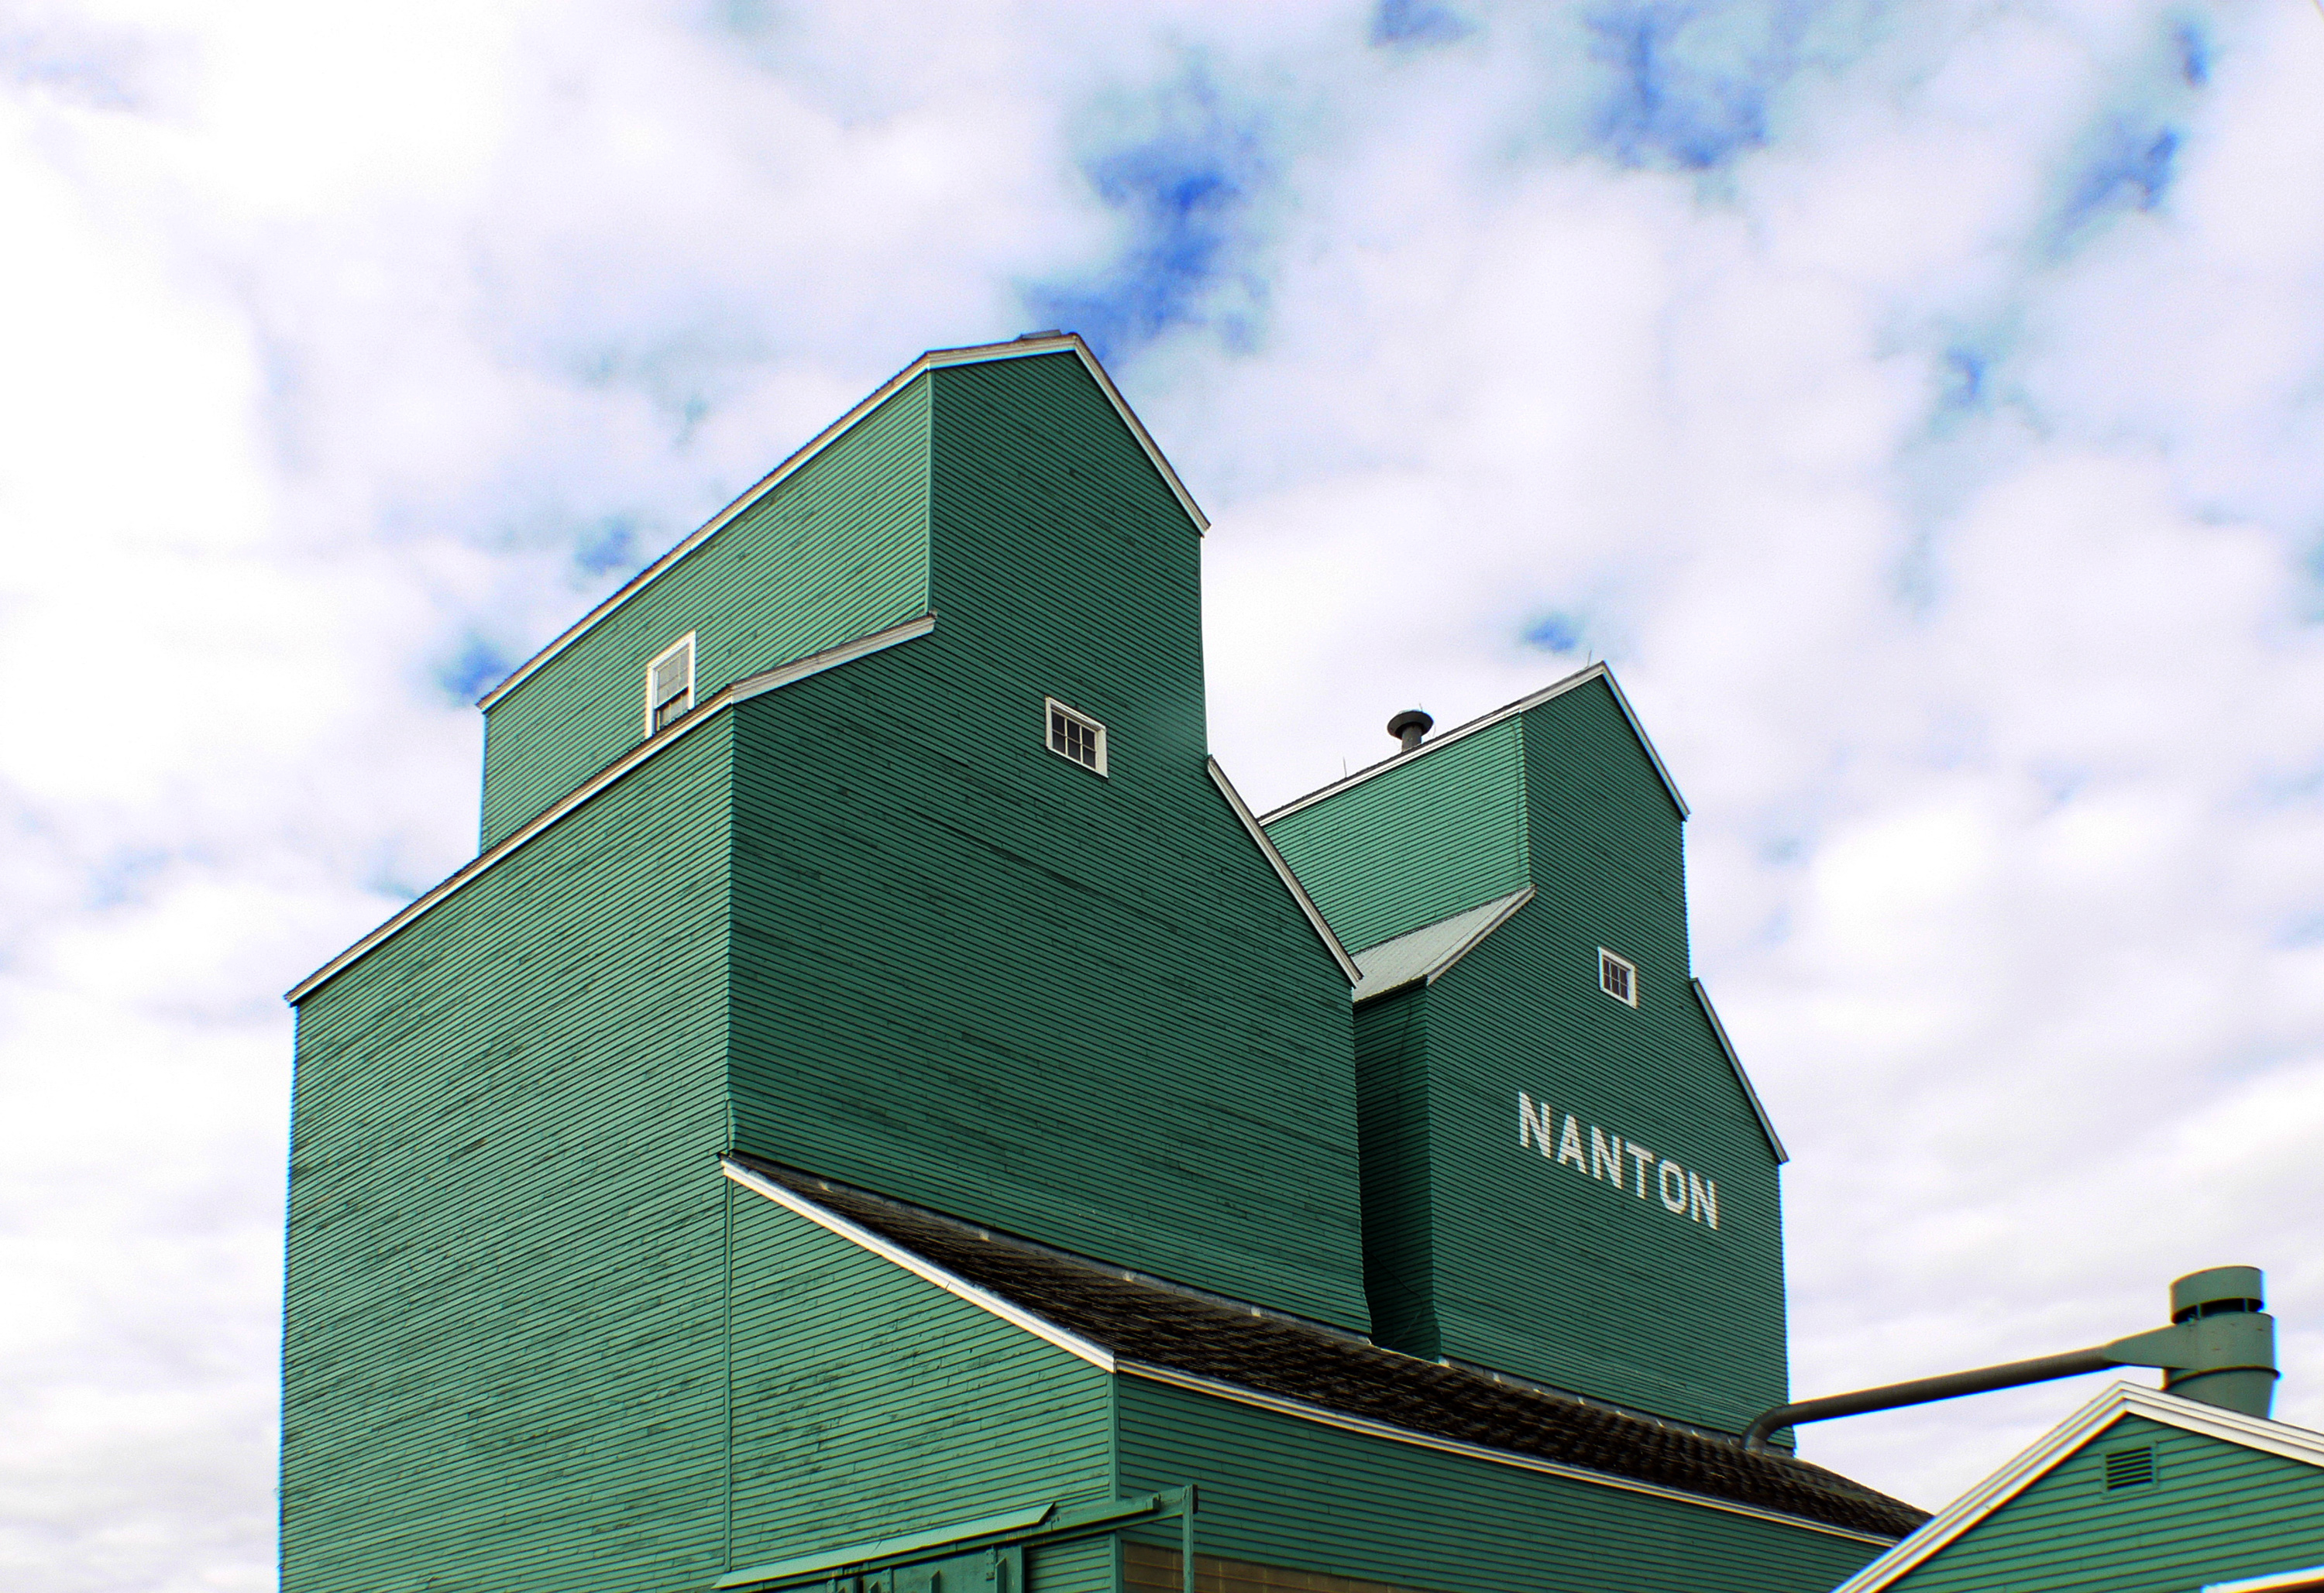
architecture, house, roof, building, green, tower, facade, blue, church, canada, steeple, silos, lumixfz30, bridgecamera, alberta, sages, grainelevators, rural area